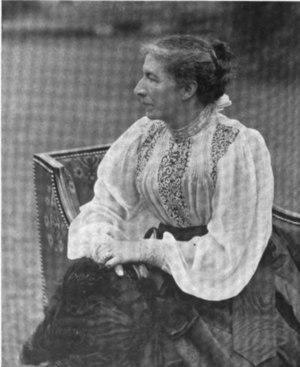
Ethel Arnold est une journaliste, auteur et conférencière anglaise, militante pour le suffrage féminin.